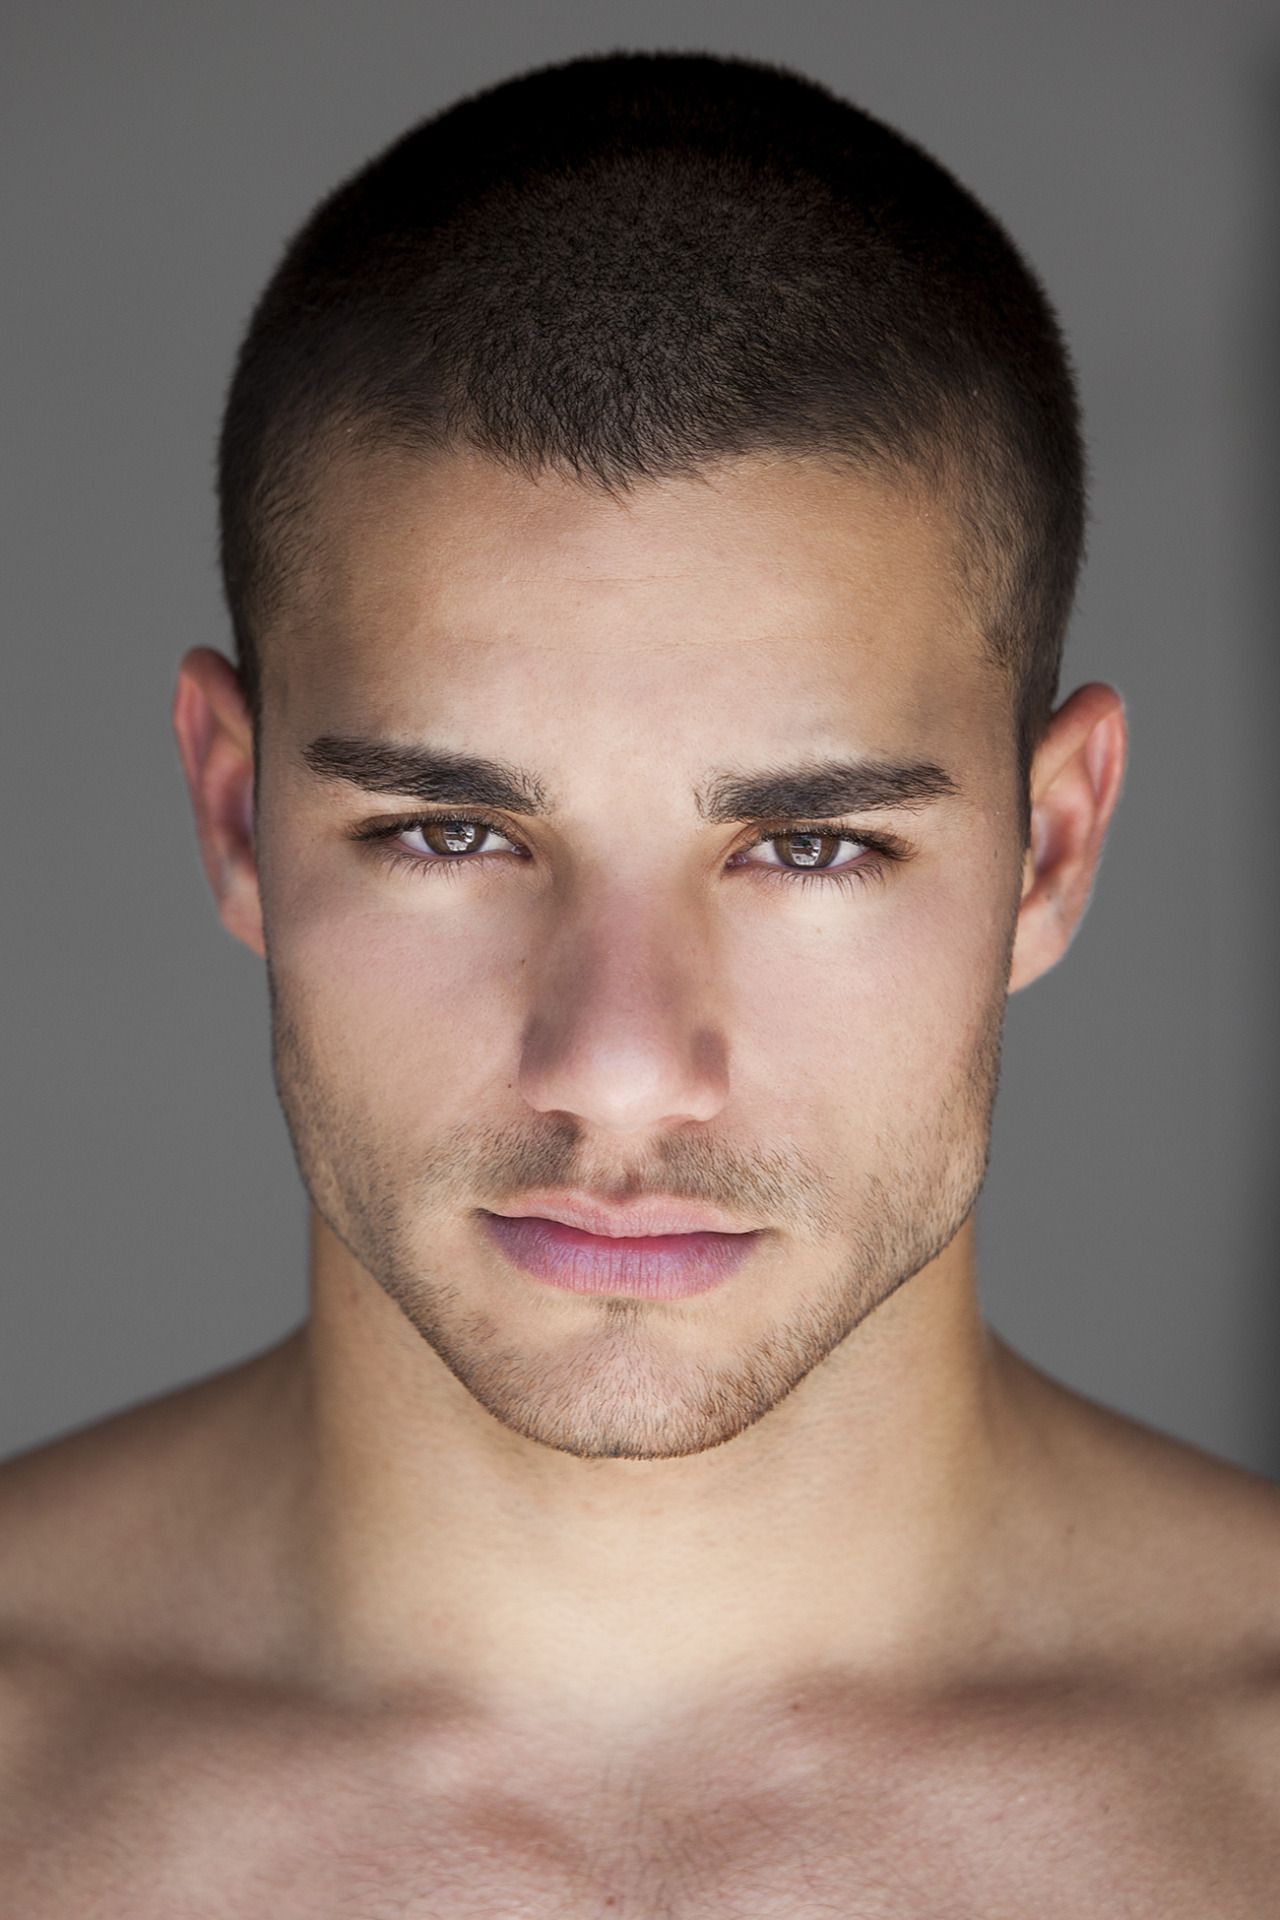
Gender: men